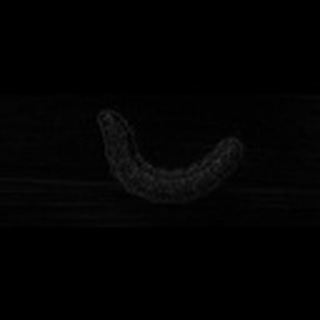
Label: cotton_army_worm